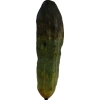
Label: cucumber